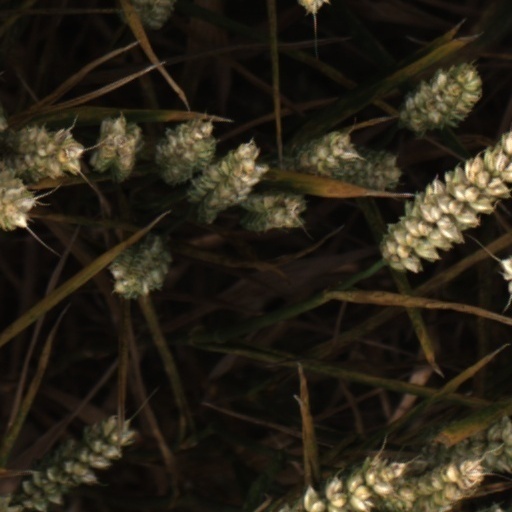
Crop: wheat